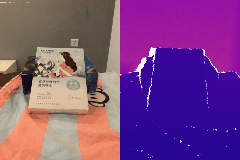
Label: box